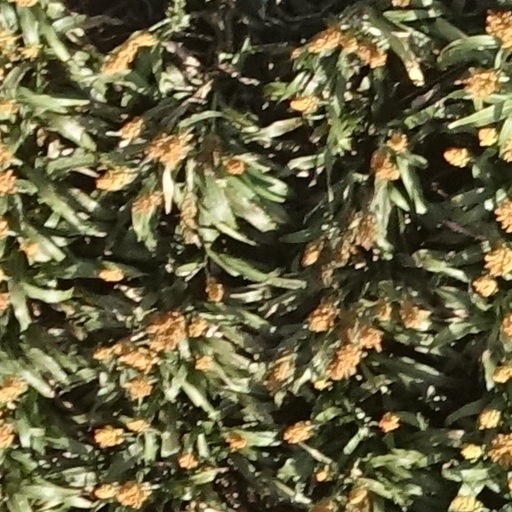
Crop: sorghum